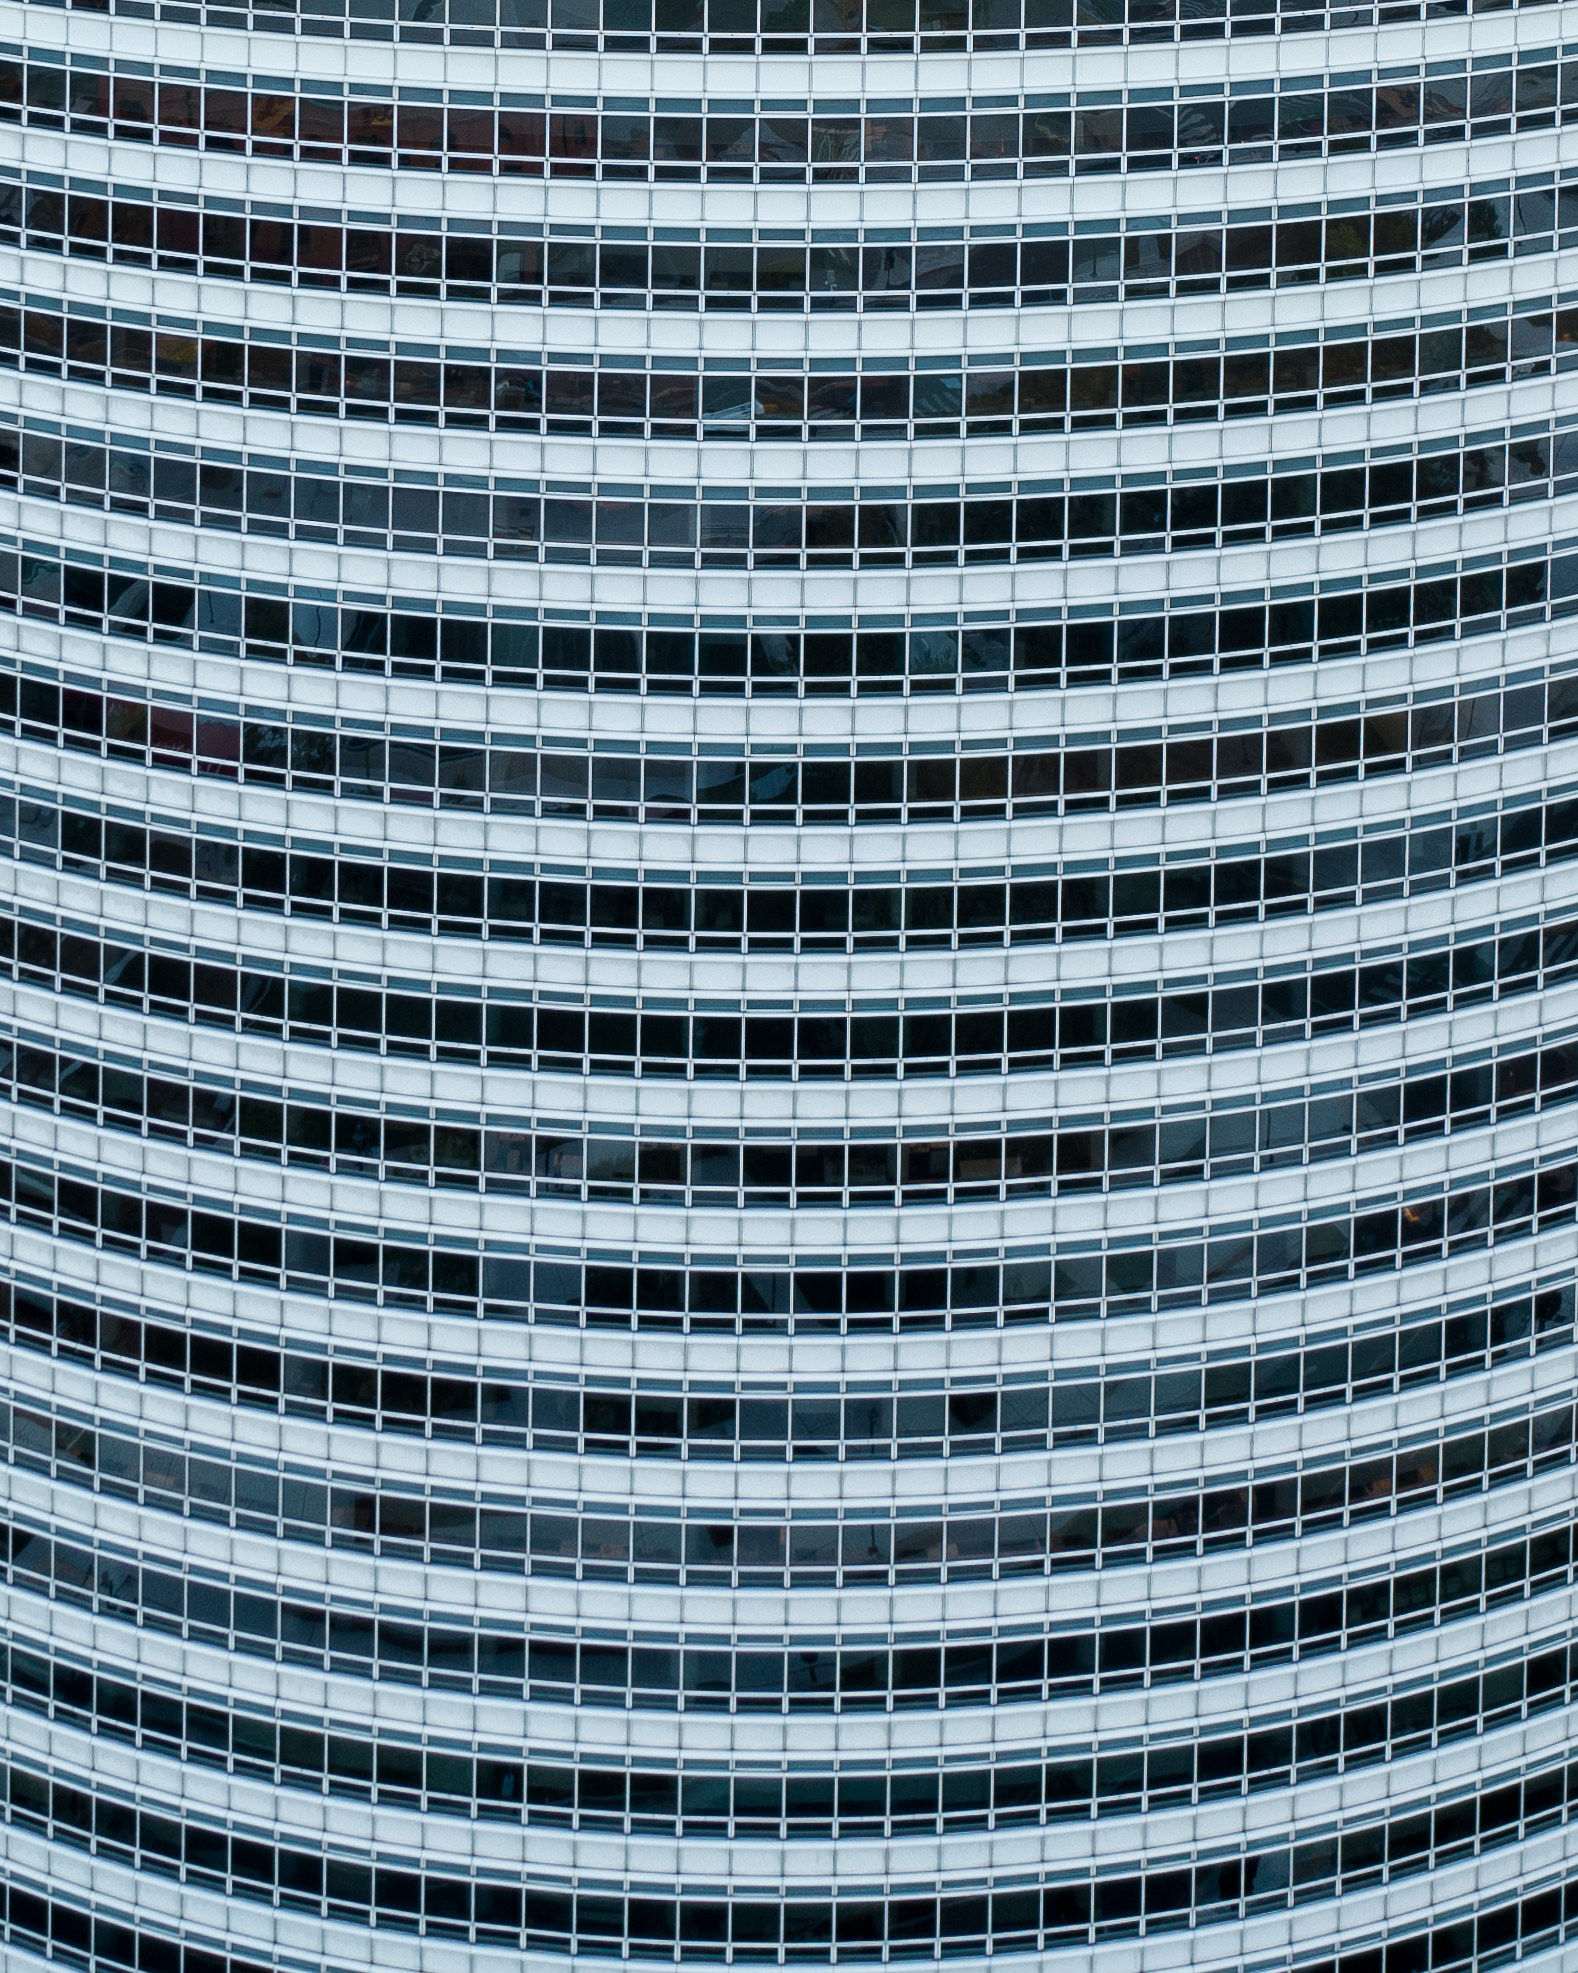
building, tower block, line, composite material, Material property, symmetry, urban design, parallel, commercial building, facade, engineering, pattern, electric blue, art, Tints and shades, skyscraper, mixed use, metal, rectangle, city, mesh, condominium, monochrome, circle, steel, glass